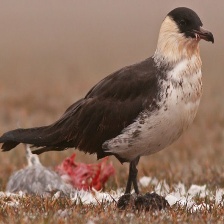
Species: POMARINE JAEGER
Scientific name: STERCORARIUS POMARINUS